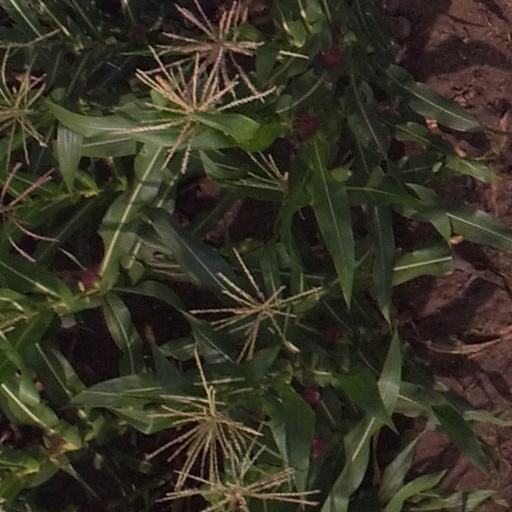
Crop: maize; corn